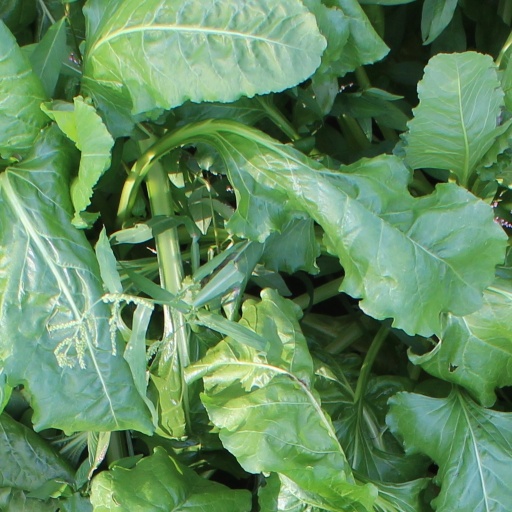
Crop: sugar beet